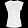
Label: T - shirt / top